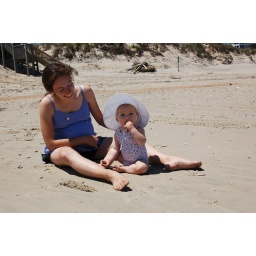
Elena can verify upon request that beach sand tasty saltier then regular sand.